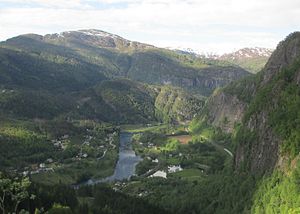
Vosso
Vosso øst for Bolstadøyri
Vosso eller Bolstadelven er en elv i Voss kommune i Vestland fylke i Norge. Elven løber gennem Vangsvatnet og Evangervatnet før den munder ud i Bolstadfjorden ved Bolstadøyri. Elven har et afvandingsområde på 1.497 km².